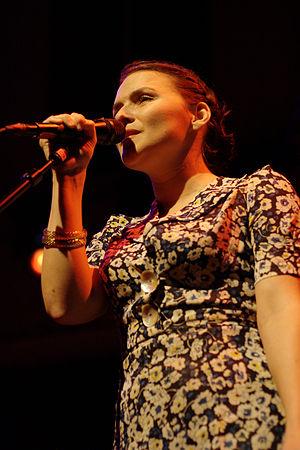
Emilíana Torrini Davíðsdóttir née le 16 mai 1977 à Kópavogur, en Islande est une chanteuse islandaise d'origine italienne.